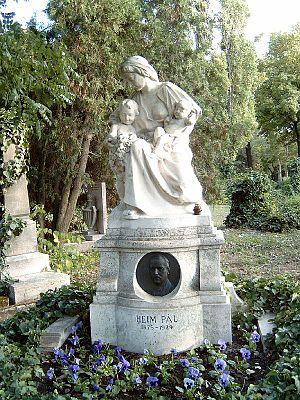
Pál Heim, né le 30 novembre 1875 à Budapest et mort dans cette même ville le 23 octobre 1929, est un médecin pédiatre hongrois.